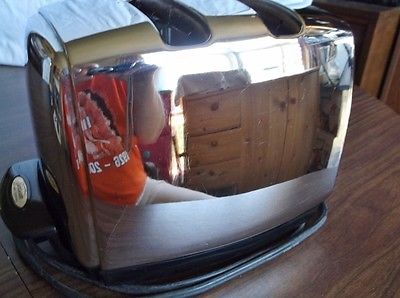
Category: toaster